John Whitmer Historical Association

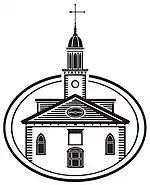

The John Whitmer Historical Association (JWHA) is an independent, nonprofit organization promoting study, research, and publishing about the history and culture of the Latter Day Saint movement. It is especially focused on the Community of Christ (formerly known as the Reorganized Church of Jesus Christ of Latter Day Saints, or RLDS Church), other midwestern Restoration traditions, and early Mormonism. The Community of Christ's approach to its own history was influenced, in part, by historical problems raised and explored through JWHA publications and conferences, and those of its sister organization, the Mormon History Association. JWHA membership numbers around 400 and is open to all, fostering cooperation with LDS and non-Mormon scholars.